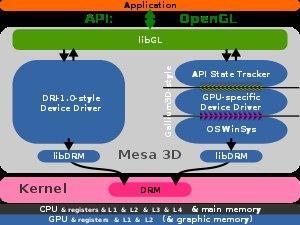
Gallium3D est un projet de logiciel libre d'accélération 3D, commencé en 2007 il a pour but de remplacer, au sein de Mesa 3D, les anciens pilotes trop complexes en amenant une compatibilité avec les versions plus récentes d'OpenGL, une architecture plus adaptée aux cartes 3D modernes, en simplifiant le développement des pilotes de périphériques et enfin, en apportant un contrôle plus direct entre l'application et le matériel et une architecture plus indépendante du système, des pilotes se chargeant de s'adapter au système hôte.
Nouveau est un projet de la fondation X.Org et de Freedesktop.org visant à produire des pilotes libres pour les cartes graphiques Nvidia par rétro-ingénierie.